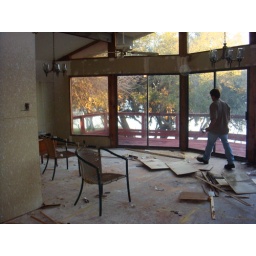
lake house renovations in Medina Texas